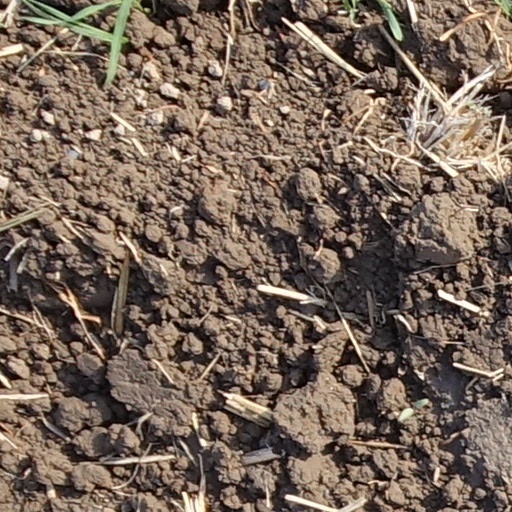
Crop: wheat